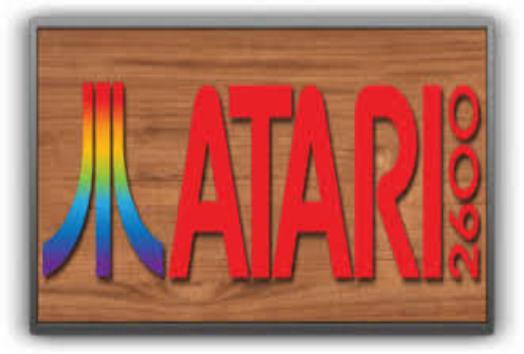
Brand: atari 2600-1
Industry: Clothes